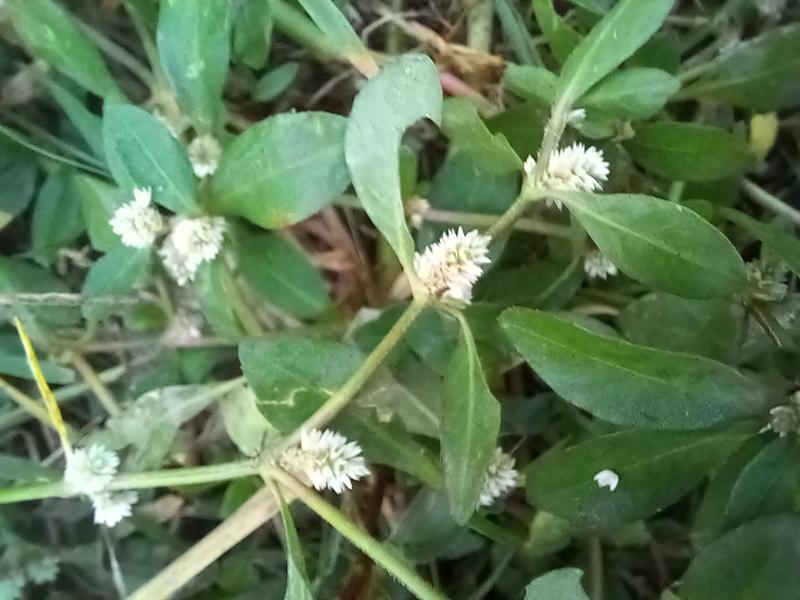
Weed species: Alternanthera philoxeroide